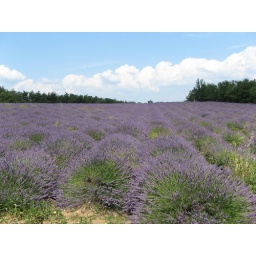
Lavender field near Apt in the Luberon- the lavender seems to reach to the sky and clouds IMG_2675